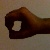
The image shows a hand gesture representing the number 0 in Indian Sign Language.